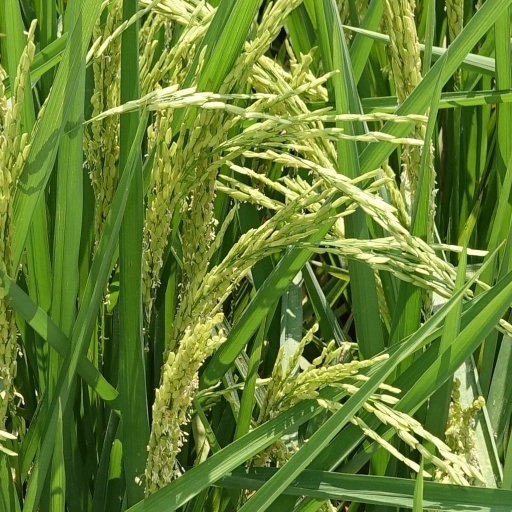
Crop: rice